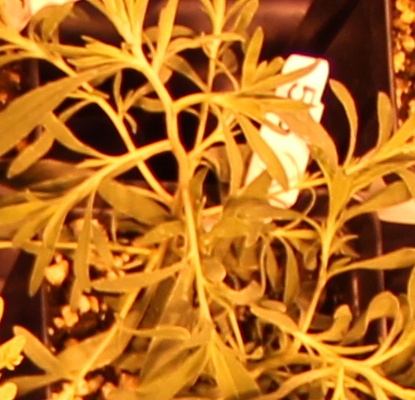
Label: Kochia